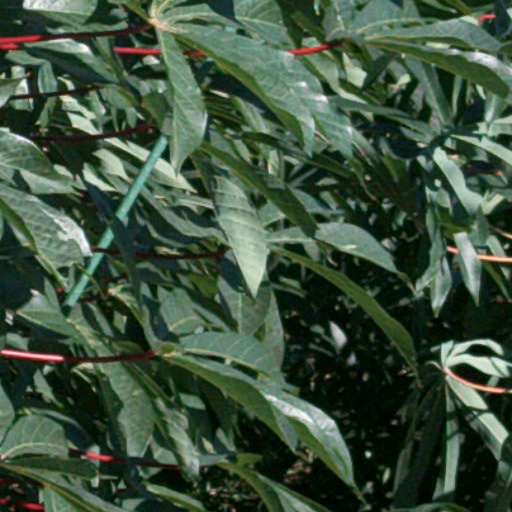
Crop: cassava